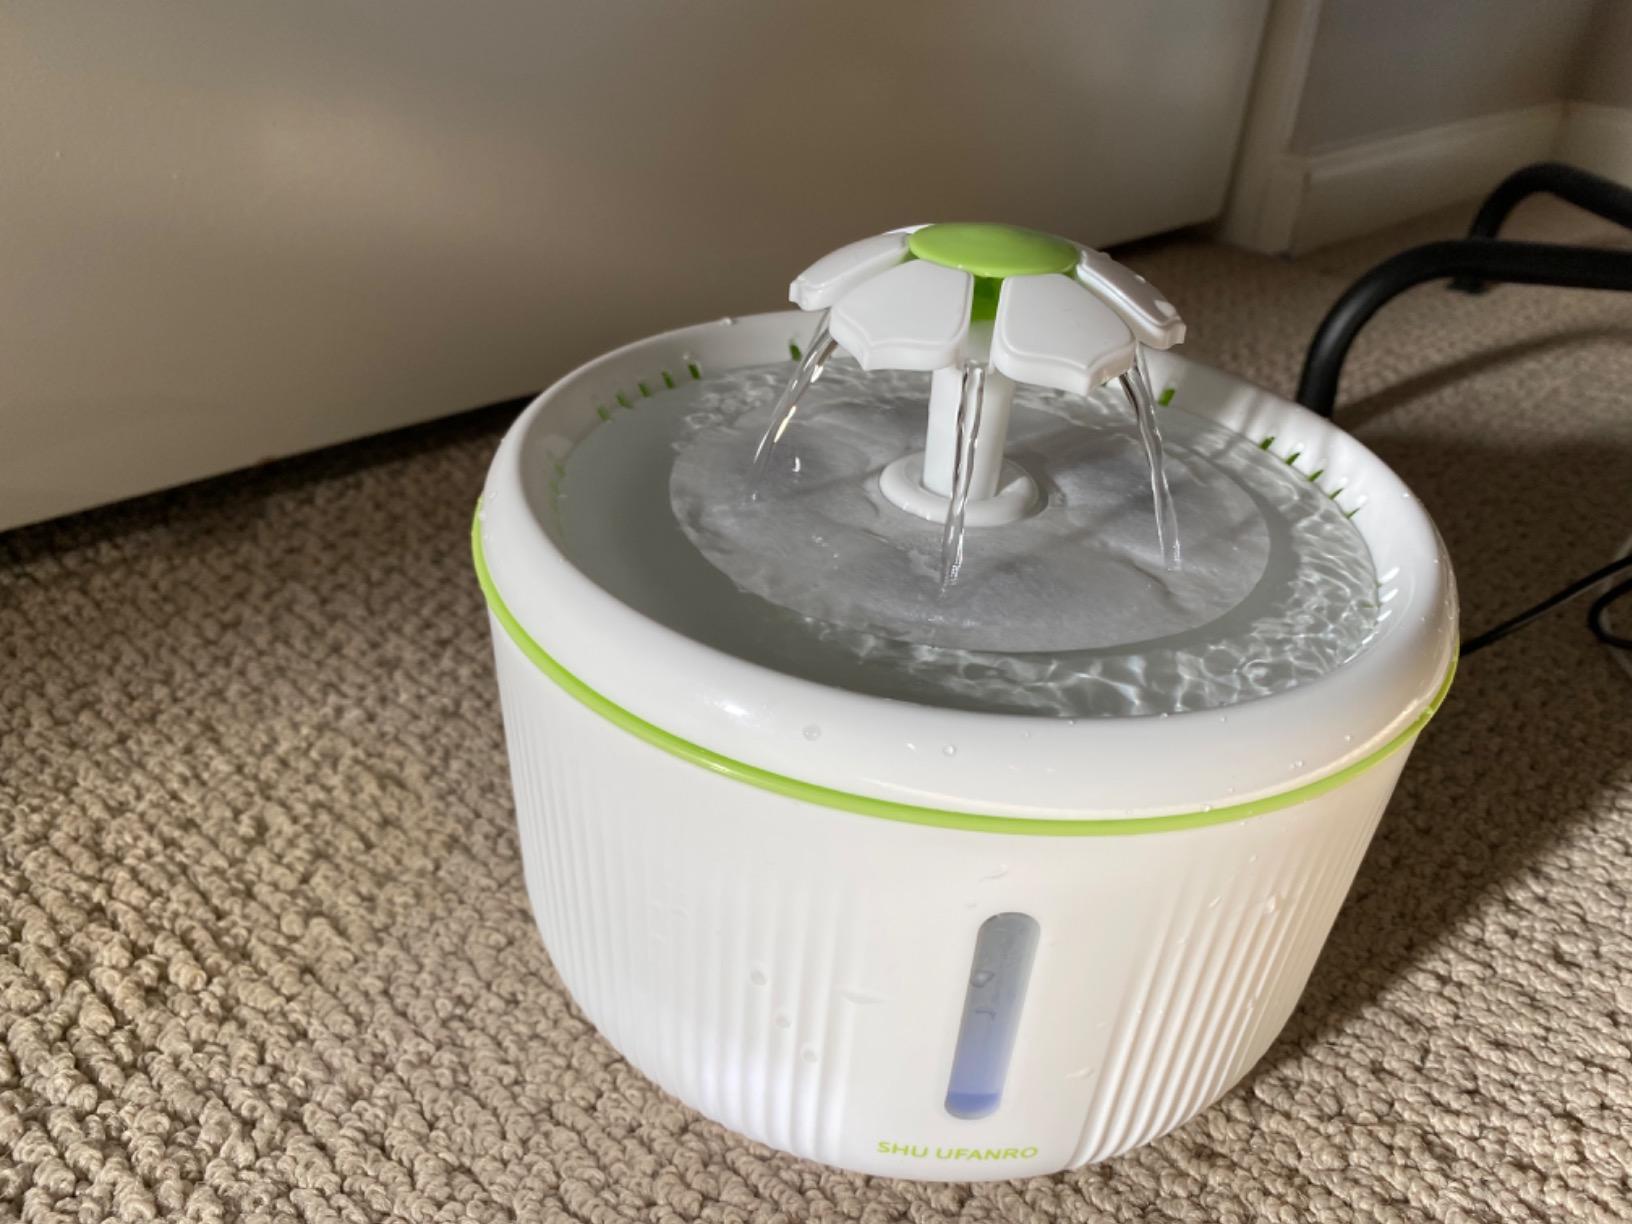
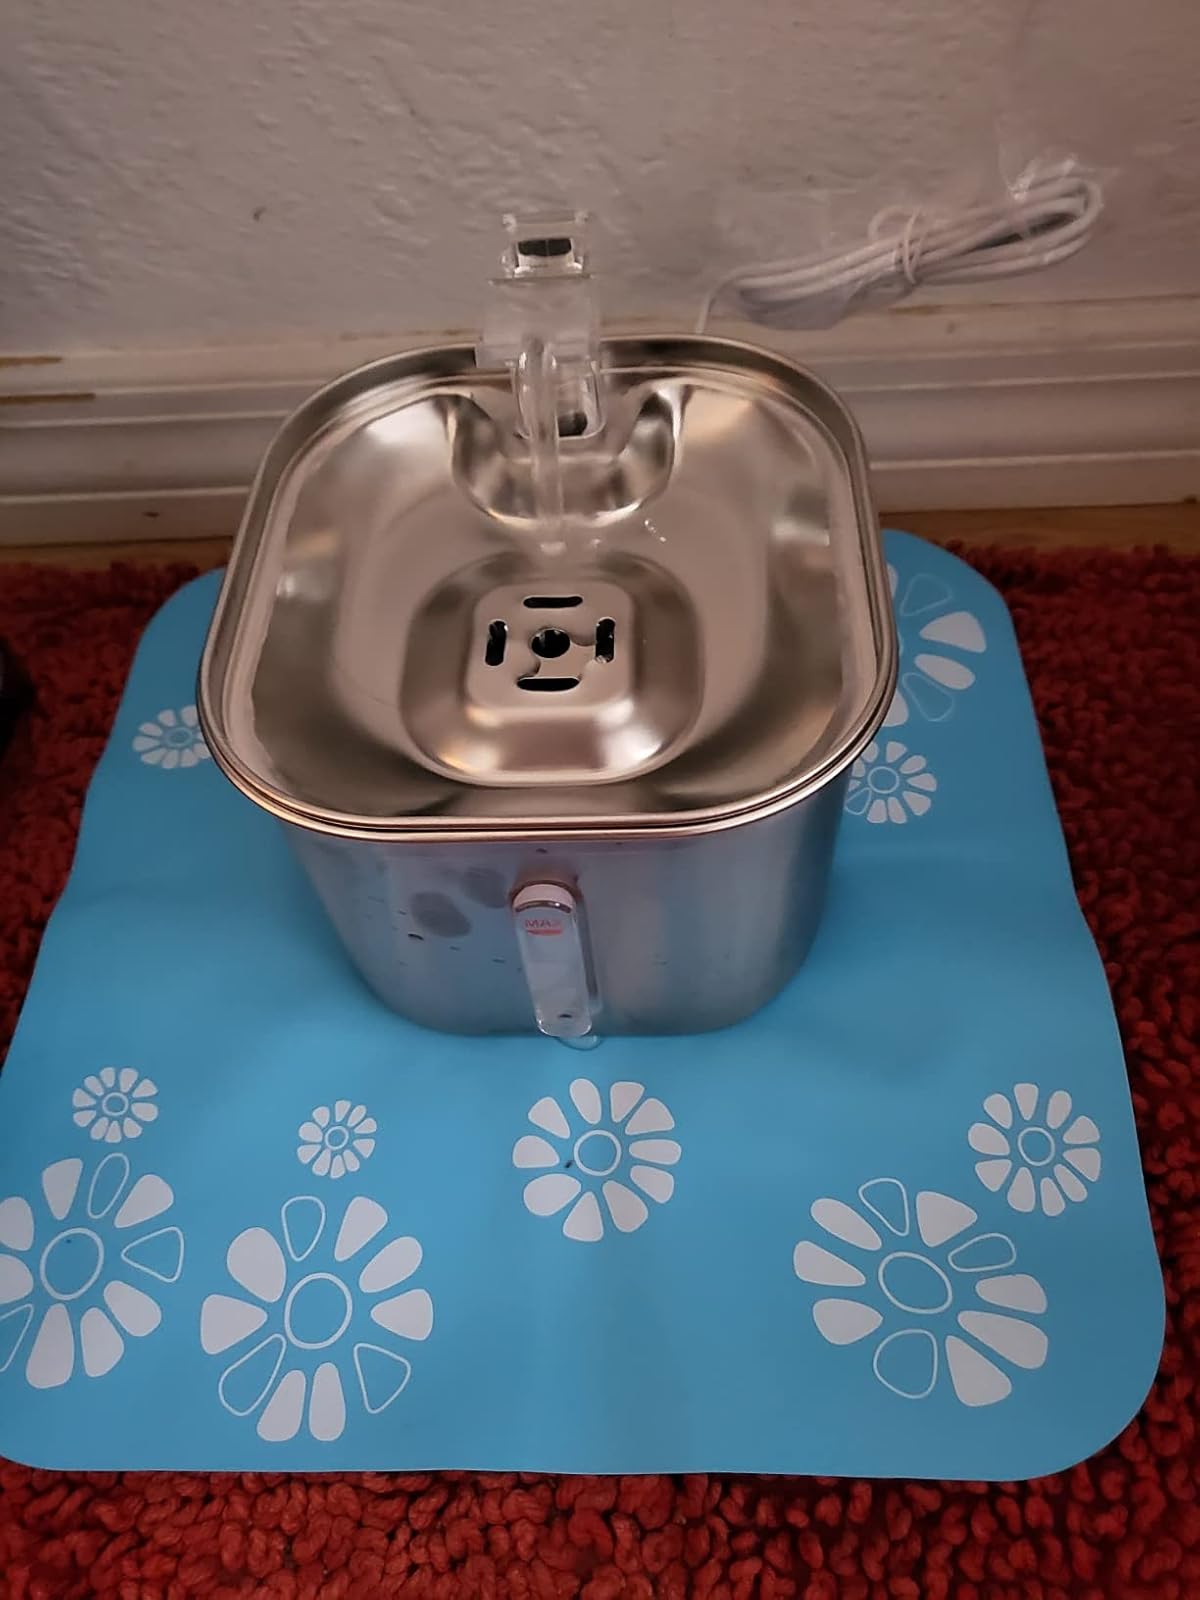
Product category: items_bowl
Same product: no